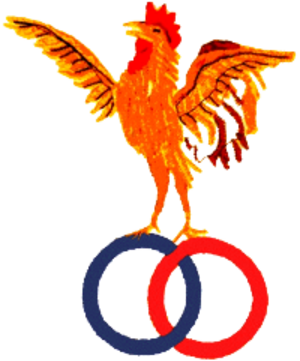
Logo du Comité français interfédéral, disparu en 1919 avec la création de la Fédération française de football
Le Comité français interfédéral est l'ancêtre direct de la Fédération française de football, fondée en 1919 par transformation du comité français interfédéral.